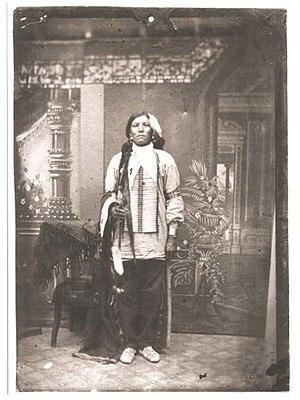
Crazy Horse est un chef amérindien, né vers 1840 et mort le 5 septembre 1877, qui fut, avec Sitting Bull, l'un des grands chefs lakotas ayant lutté contre les militaires américains.